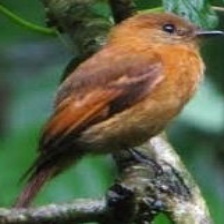
Species: CINNAMON FLYCATCHER
Scientific name: PYRRHOMYIAS CINNAMOMEUS